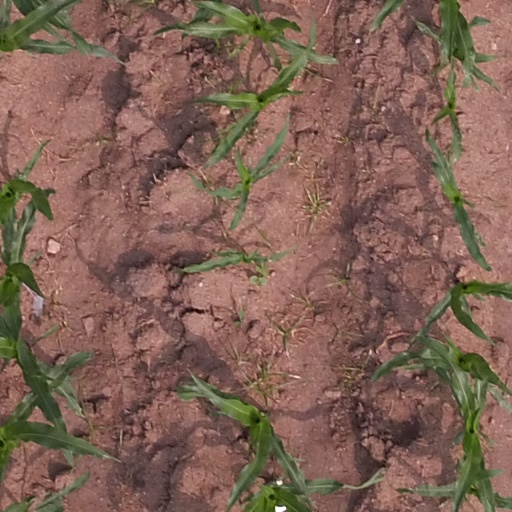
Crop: maize; corn